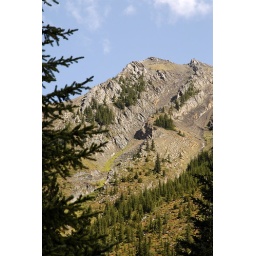
I was scoping out these ridges for wildlife. There's lots of mountain sheep and goats in this area.